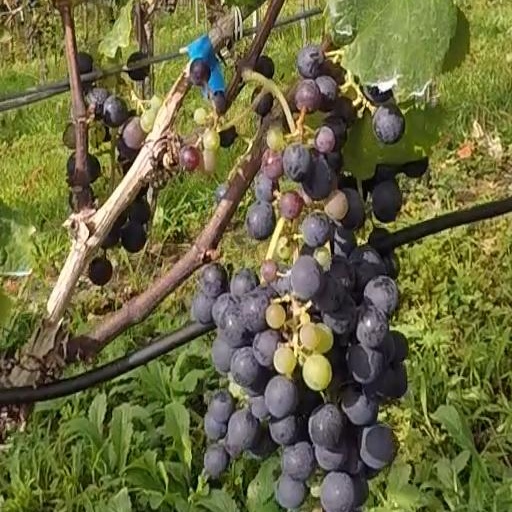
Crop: grape